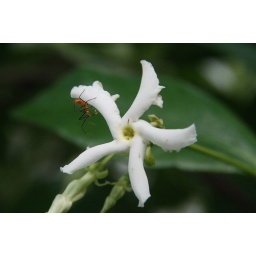
This red bug is in the midst of dinner. He is eating the tiny bugs on the jasmine.